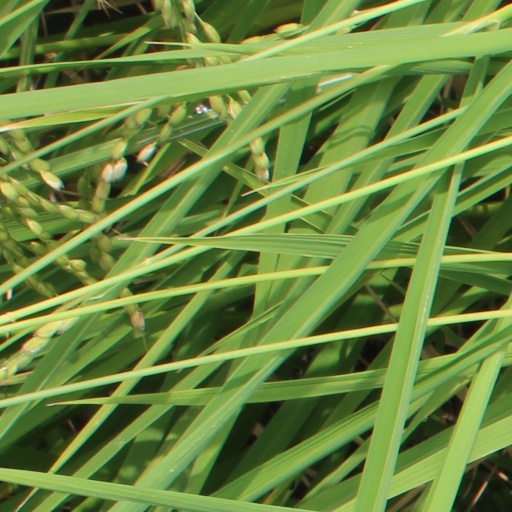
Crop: rice